The Unknown Soldier (2017 film)

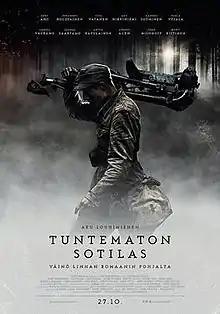
Theatrical release poster

The Unknown Soldier is a 2017 Finnish independent war drama film, an adaptation of the bestselling 1954 Finnish classic novel of the same name by Väinö Linna, literature considered part of the national legacy. Directed by Aku Louhimies, it is the first one based on the novel's manuscript version, ("the war novel"). Previously adapted in 1955 and 1985, the World War II film is presented from the point of view of a machine gun company of the Finnish Army during the Continuation War between Finland and the Soviet Union from 1941 to 1944. It was the most expensive Finnish motion picture at its release, with a budget of €7 million.